Henry Somerset, 10th Duke of Beaufort

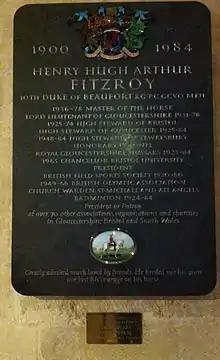
Monument to Henry Somerset, 10th Duke of Beaufort, Gloucester Cathedral

On 14 June 1923, Somerset, then styled Marquess of Worcester, married Lady Victoria Constance Mary Cambridge (1897–1987), a daughter of Adolphus Cambridge, 1st Marquess of Cambridge, a German prince whose mother was a granddaughter of King George III of the United Kingdom. The marriage was childless. Victoria had been born with the title Princess Mary of Teck; however, on 17 July 1917, following World War I, King George V decided to outwardly renounce his German heritage and issued a royal proclamation that changed the name of the British royal house from the German-sounding House of Saxe-Coburg and Gotha to the House of Windsor. All the king's British-domiciled German relatives likewise relinquished their German titles and styles, and were granted new British titles. Mary's father was created Marquess of Cambridge, and she became known as Lady Mary Cambridge until her marriage.